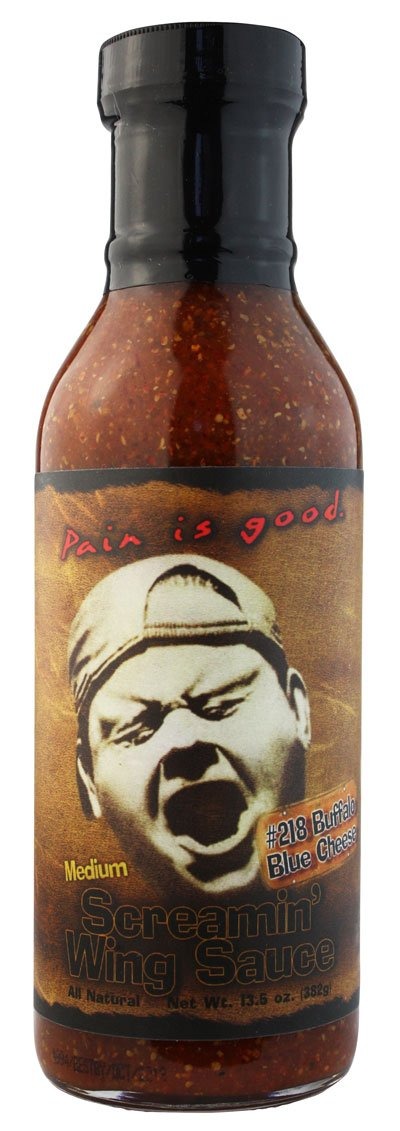
Item Name: Pain is Good - Buffalo Blue Cheese Screaming Wing Sauce - 13.5oz Bottle - Made in USA - All Natural Ingredients, Non-GMO, Gluten-Free, Sugar-Free, Vegetarian, Keto
Bullet Point 1: ✔ NO PAIN, NO GAIN … What doesn’t kill you makes you stronger! Trust our lineup of Pain is Good Hot Sauces to take your palate to hell and back!
Bullet Point 2: ✔ PUT IT ON ANYTHING … Pork, chicken, seafood, steak, vegetables- you name it! Our homemade hot sauce was created to be versatile and enhance whatever dish you’re in the mood for.
Bullet Point 3: ✔ EXPERIENCE WORLDLY FLAVORS FROM HOME ... Pain is Good “ Buffalo Blue Cheese” was designed to bring the vibrant flavors of the “island” straight to your kitchen.
Bullet Point 4: ✔ SPICY SAVINGS … Because you’ll only need a dash or two, you won’t need to reload your hot sauce supply as often.
Bullet Point 5: ✔ GREAT GIFT IDEA … Pain in Good Hot Sauce makes a great gift for that friend who likes a challenge!
Value: 13.5
Unit: ounce

Price: 18.59